University of Leeds accommodation

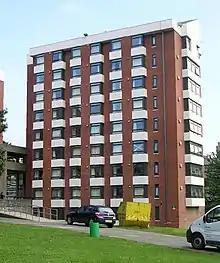
Charles Morris Hall on the main campus

Mount Preston Street, LS2 9JP, is home to Charles Morris Hall, consisting of four blocks of buildings; Storm Jameson East, Storm Jameson West, Dobree and Whetton. Dobree and Whetton accommodate 80 students in each of two blocks with most bedrooms having a washbasin but share a bathroom. The hall was named after former Leeds University Vice-Chancellor Charles Morris, Baron Morris of Grasmere. The hall was refurbished in 2010, with the original Mary Ogilvie House demolished and replaced by Storm Jameson East & West. All rooms in Storm Jameson are en-suite and are also fitted with double beds.